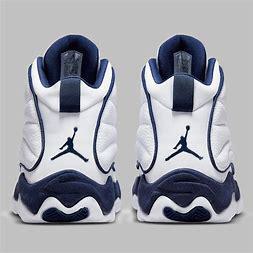
Brand: Jordan
Model: 100